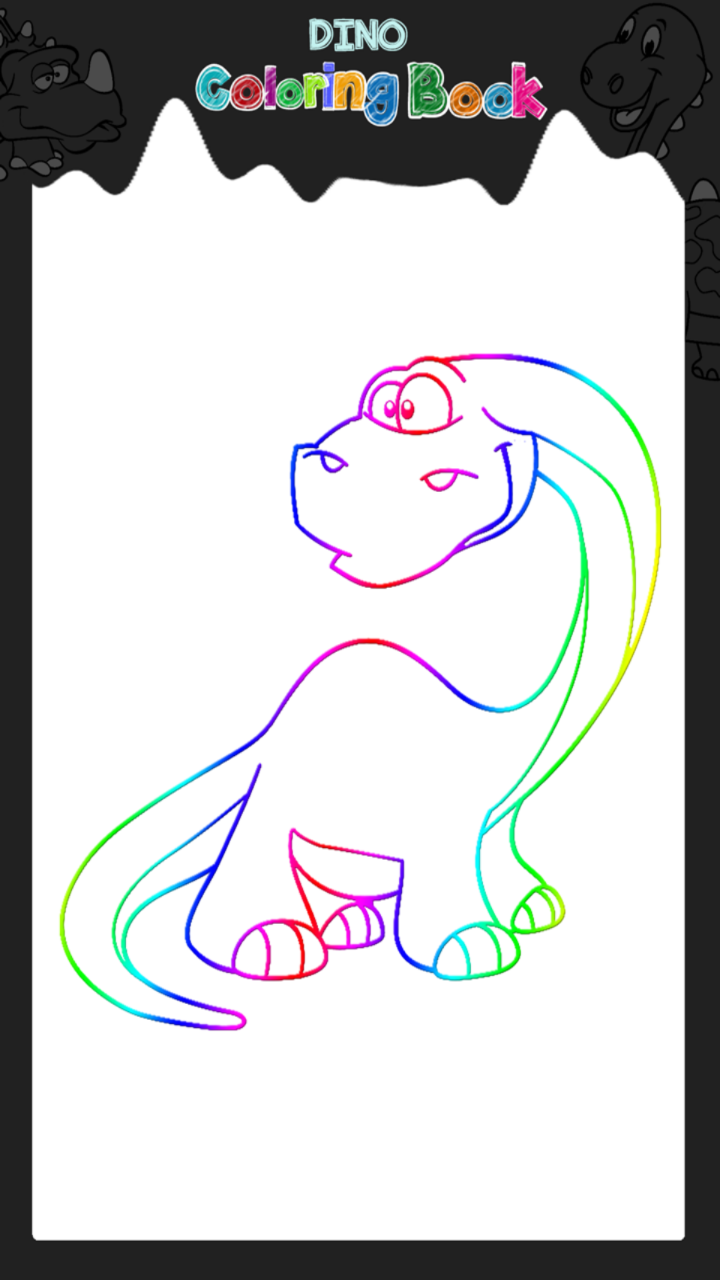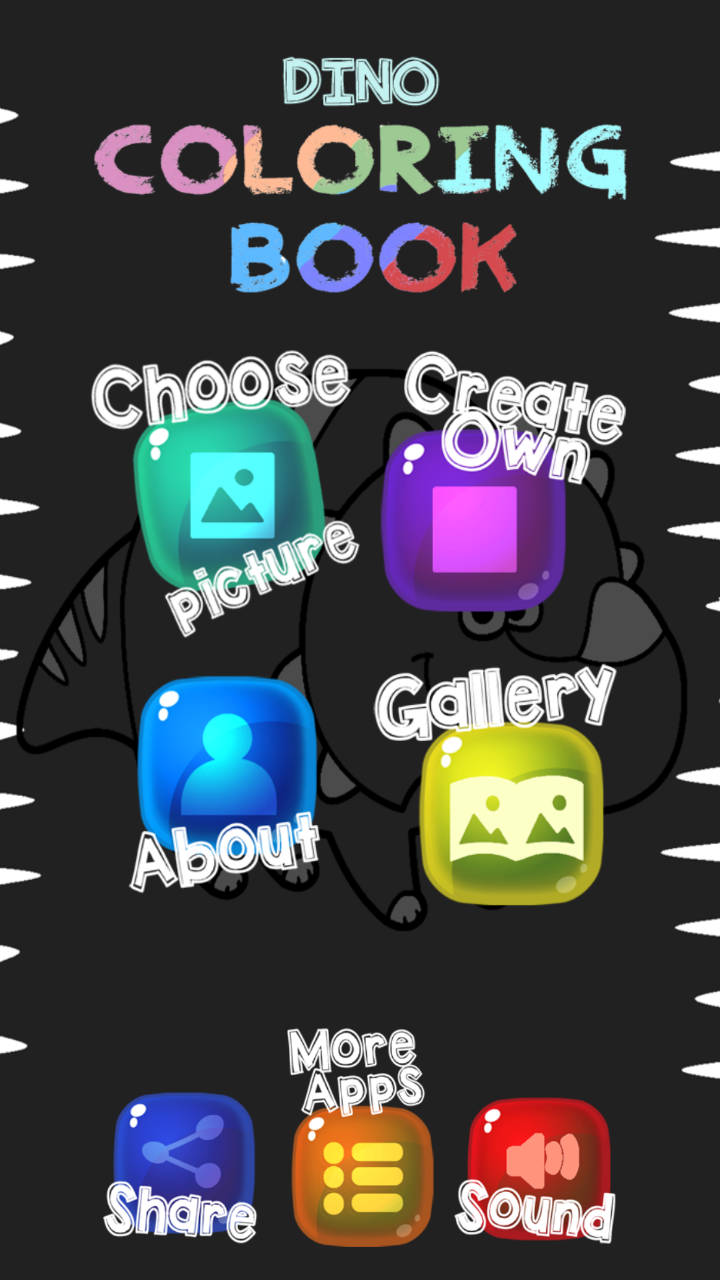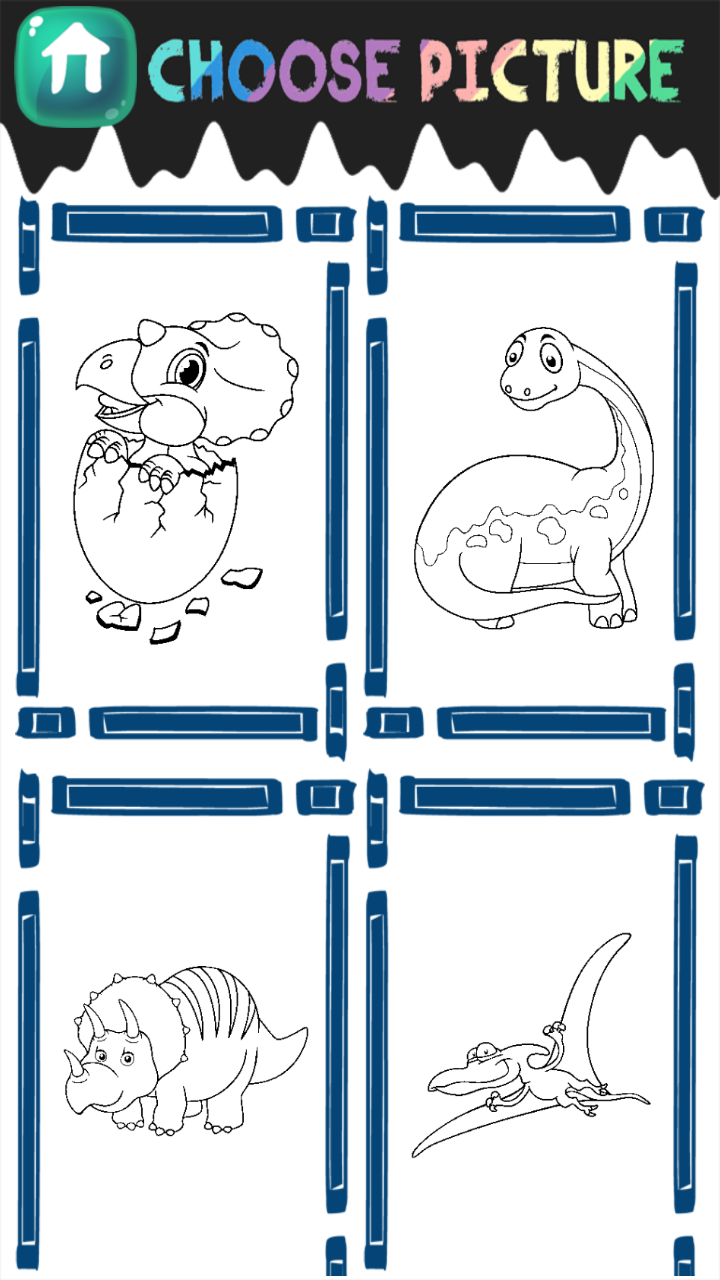
Dino Coloring Book
Category: Appstore for Android
Enjoy the creatures that lived in the prehistoric period and now they are extinct. You have always wished that they are alive even now and that you can meet them. Rush to the market and download the best Dino Coloring Book app free of charge and open the choose picture page to find the fantastic drawing of the cutest predators that is just hatched. Show it to your children and they will be amazed with this latest sketches. Show them where to tap the paint bucket to color the baby animal with brilliant shades. While you do that listen the slow music in the background and relax. Give your best and embellish the illustrations in the coolest way which will bring huge smiles on the faces of your children. The top dinosaur coloring application will brighten up your day wonderfully. The first thing that you should do is unlock your smartphone to browse the newest dinosaur coloring images that will thrill you because they present ancient creatures in realistic manner. What is important is that while you work on tiny details your concentration will improve significantly. Scroll through the cool drawings on the choose picture page and select the one sensational triceratops. When you take a closer look you realize that it has a beak instead of mouth but still it is the sweetest creature ever. Tap to color it and breathe life into the image. Do not be ashamed because you are a grownup but express your creativity. Change the white background with some vivid shade that you can choose from the paint palette and the photo will be even more beautiful. With the awesome Dino Coloring Book you can save your artwork to the gallery and show it to your friends to surprise them.Instructions for the Dino Coloring Book app:Select the drawing on the choose picture pageIf you wish you can create your own imageTap the paint bucket to color the illustrationTo draw lines use the brush and if you make a mistake click the eraserIn the end store your work in the gallery or set it as a wallpaperBrowse the top dino coloring pages to find the popular illustration of the sensational stegosaurus. This is even better than travelling to the Jurassic period because you sit at the comfort of your home and have fun and do not have to think of the various dangers in the wilderness. Use the brush which size they can adjust to draw lines carefully or just doodle aimlessly if that is what amuses you. When you finish you should save everything to the gallery. Set your best work of art made with the unique Dino Coloring Book as the wallpaper and it will decorate the screen of your tablet wonderfully. If you make a mistake do not worry because undo button will help you by erasing the last change you have made. Tap to paint the outlines of the sweetest animal with the lovely wings flying high above the clouds. This activity will relax you and it will help you in getting rid of all the worries. The popular Dino Coloring Book is created and designed both for girls and boys. Play this wonderful new game on your phone together with your children. As soon as you open the top virtual painting book you will be thrilled with the image of the just hatched egg and the little baby smiling and looking at you. It can melt even the coldest heart. Pinch to zoom in and out and then you will be able to draw even in the smallest areas on every sketch. Download free the latest Dino Coloring Book app and have fun while you paint the amusing illustrations of the amazing animal with wings and the ability to fly.
Features: Instructions for the Dino Coloring Book app: | Select the drawing on the choose picture page | If you wish you can create your own image | Tap the paint bucket to color the illustration | To draw lines use the brush and if you make a mistake click the eraser | In the end store your work in the gallery or set it as a wallpaper